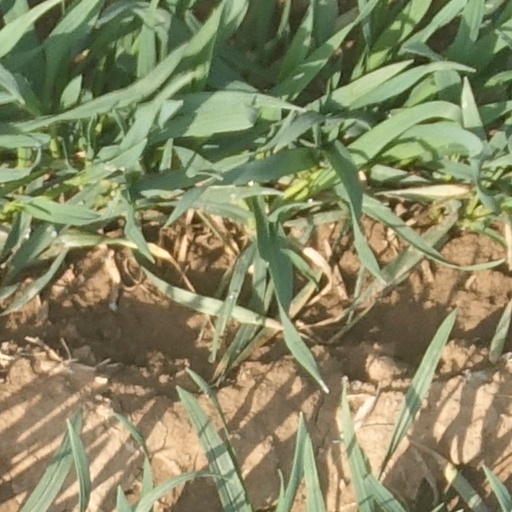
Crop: wheat